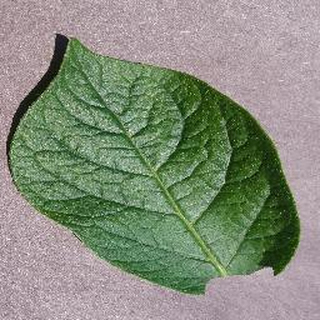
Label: healthy_potato